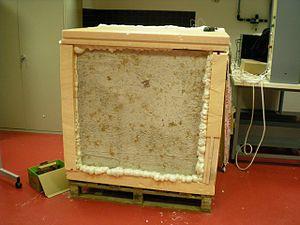
Cellule de tests thermiques d'une plaque de liant papier réalisée par des élèves du BTS domotique du Lycée Charles de Gaulle à Muret dans le cadre du projet papercrete de la DP6H du CSES Jean Lagarde.
Le béton de papier ou liant-papier est un matériau de construction, considéré comme soutenable et peu polluant, peu coûteux, facile à fabriquer, existant depuis plus de 70 ans. Il présente des qualités différentes selon le dosage de papier, de ciment et éventuels autre matériaux et selon le type de papier, la préparation utilisée, l'utilisation d'une presse ou non, etc. C'est un produit pouvant relever du DIY (Do it yourself).